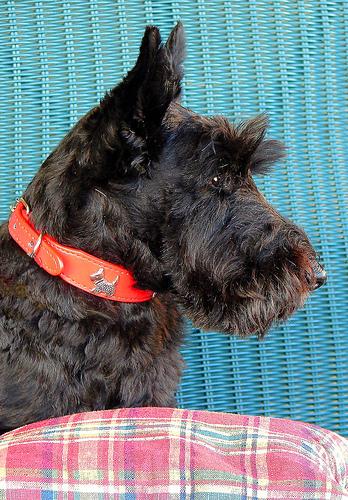
Breed: scottish terrier